Shemini (parashah)

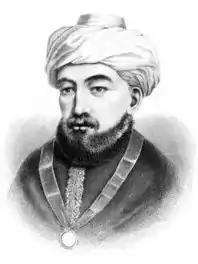
Maimonides

The Zohar taught that Leviticus 9:2 directed Aaron to "take for yourself a bull calf for a sin offering" as an ordinance meant personally for Aaron to atone for the sin of the Golden Calf that he brought upon Israel. The Zohar taught that Aaron had to purge himself during the seven sacred days of Leviticus 8:33 and after that by means of the calf that Leviticus 9:2 directed. The Zohar observed that Aaron had to purge himself, for but for him the Golden Calf would not have emerged.